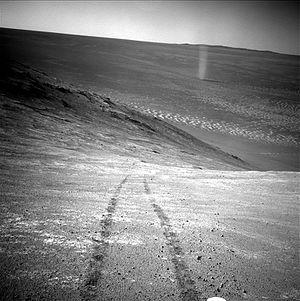
Opportunity, alias MER-B, est la deuxième astromobile de la mission Mars Exploration Rover de l'agence spatiale américaine, la NASA, lancé vers la planète Mars en 2003. L'engin qui s'est posé sur Mars le 25 janvier 2004 dans la région équatoriale de Terra Meridiani avait pour but d'étudier la géologie de Mars et de déterminer en particulier le rôle joué par l'eau dans l'histoire de la planète. Sa mission qui devait durer 90 jours s'est achevée officiellement en février 2019. Cette durée de vie beaucoup plus longue que celle de son jumeau Spirit lui a permis de parcourir 45,16 km et de largement dépasser les objectifs scientifiques assignés.